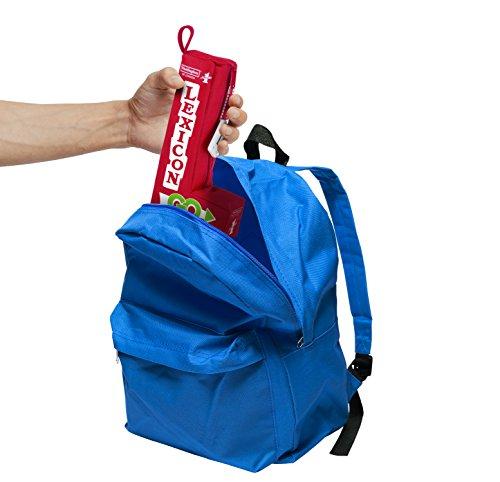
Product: Waddington's Number 1 Lexicon-GO! Word Game
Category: Toys & Games | Games & Accessories | Card Games
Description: Part of the globally renowned Waddington’s Number 1 Lexicon game family.
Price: $13.00
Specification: ProductDimensions:1x1x3.1inches|ItemWeight:14.2ounces|ShippingWeight:14.2ounces(Viewshippingratesandpolicies)|ASIN:B07D3M72X8|Itemmodelnumber:2777|Manufacturerrecommendedage:6yearsandup